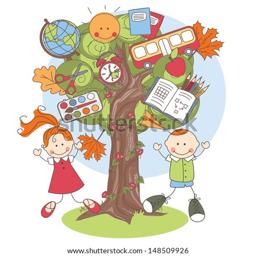
colorful vector illustration of a tree with school supplies and playful kids .